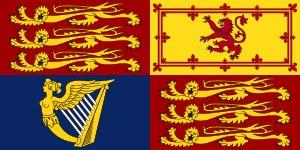
L'étendard royal du Royaume-Uni est le drapeau personnel de la reine Élisabeth II comme monarque du Royaume-Uni. Il en existe deux versions : une utilisée en Angleterre, au pays de Galles et en Irlande du Nord et une autre utilisée en Écosse.